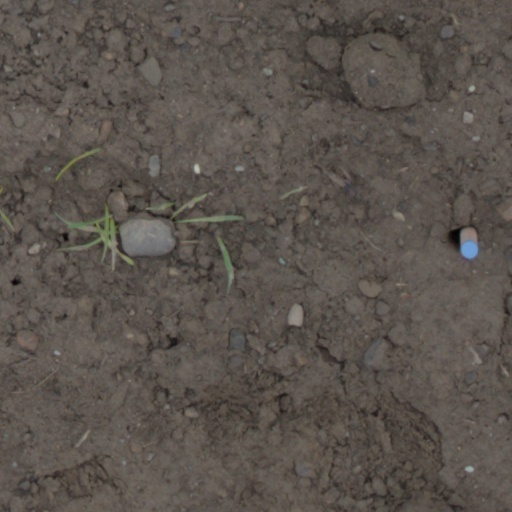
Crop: wheat